Order of Saint Joachim

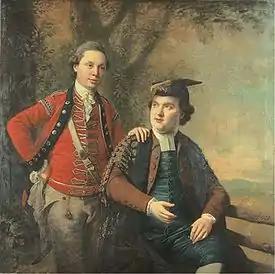
Sir Levett Hanson of the Order of St Joachim and General Richard Wilford in portrait by artist Nathaniel Hone, R.A., 1777

In 1801, 'Sir' Levett Hanson wrote to Admiral Lord Horatio Nelson offering him membership of the order to recognize his victory at the Battle of the Nile. Following the review and approval of the English College of Arms, the King's Warrant approving the acceptance and wear of the insignia of the Order of Saint Joachim was granted. Nelson was wearing the breast cross of the Order of Saint Joachim at the Battle of Trafalgar and is still seen on the famous "Trafalgar coat" in the National Maritime Museum in Greenwich, UK. Several other Englishmen later received the King's Warrant to accept the Order of Saint Joachim, including Nelson's brother, Viscount Merton, General Sir Charles Imhoff, and Philippe d'Auvergne, Prince de Boullion, Rear Admiral of the Blue. In 1802, Hanson published "An Accurate Historical Account of all the Orders of Knighthood at present existing in Europe" casting the Order of Saint Joachim as equal to existing chivalric orders and dedicating the work to Nelson.